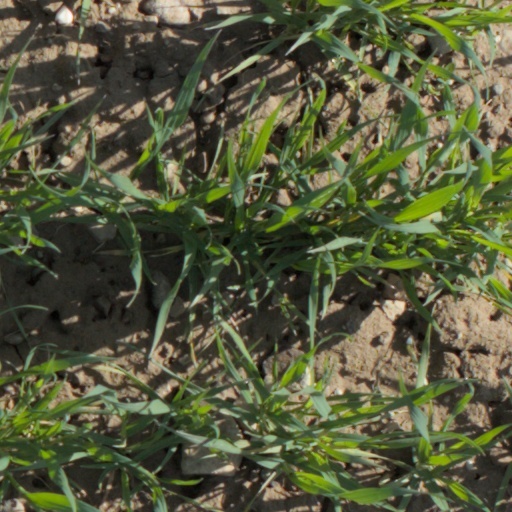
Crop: wheat